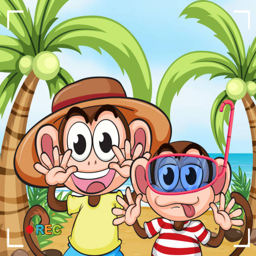
funny monkeys at the beach vector art illustration